Off the Rails (2021 film)

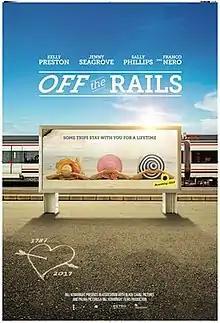
Film poster

Off the Rails is a 2021 comedy-drama film directed by Jules Williamson, and written by Jordan Waller. The film stars Kelly Preston, Jenny Seagrove, Sally Phillips and Franco Nero.